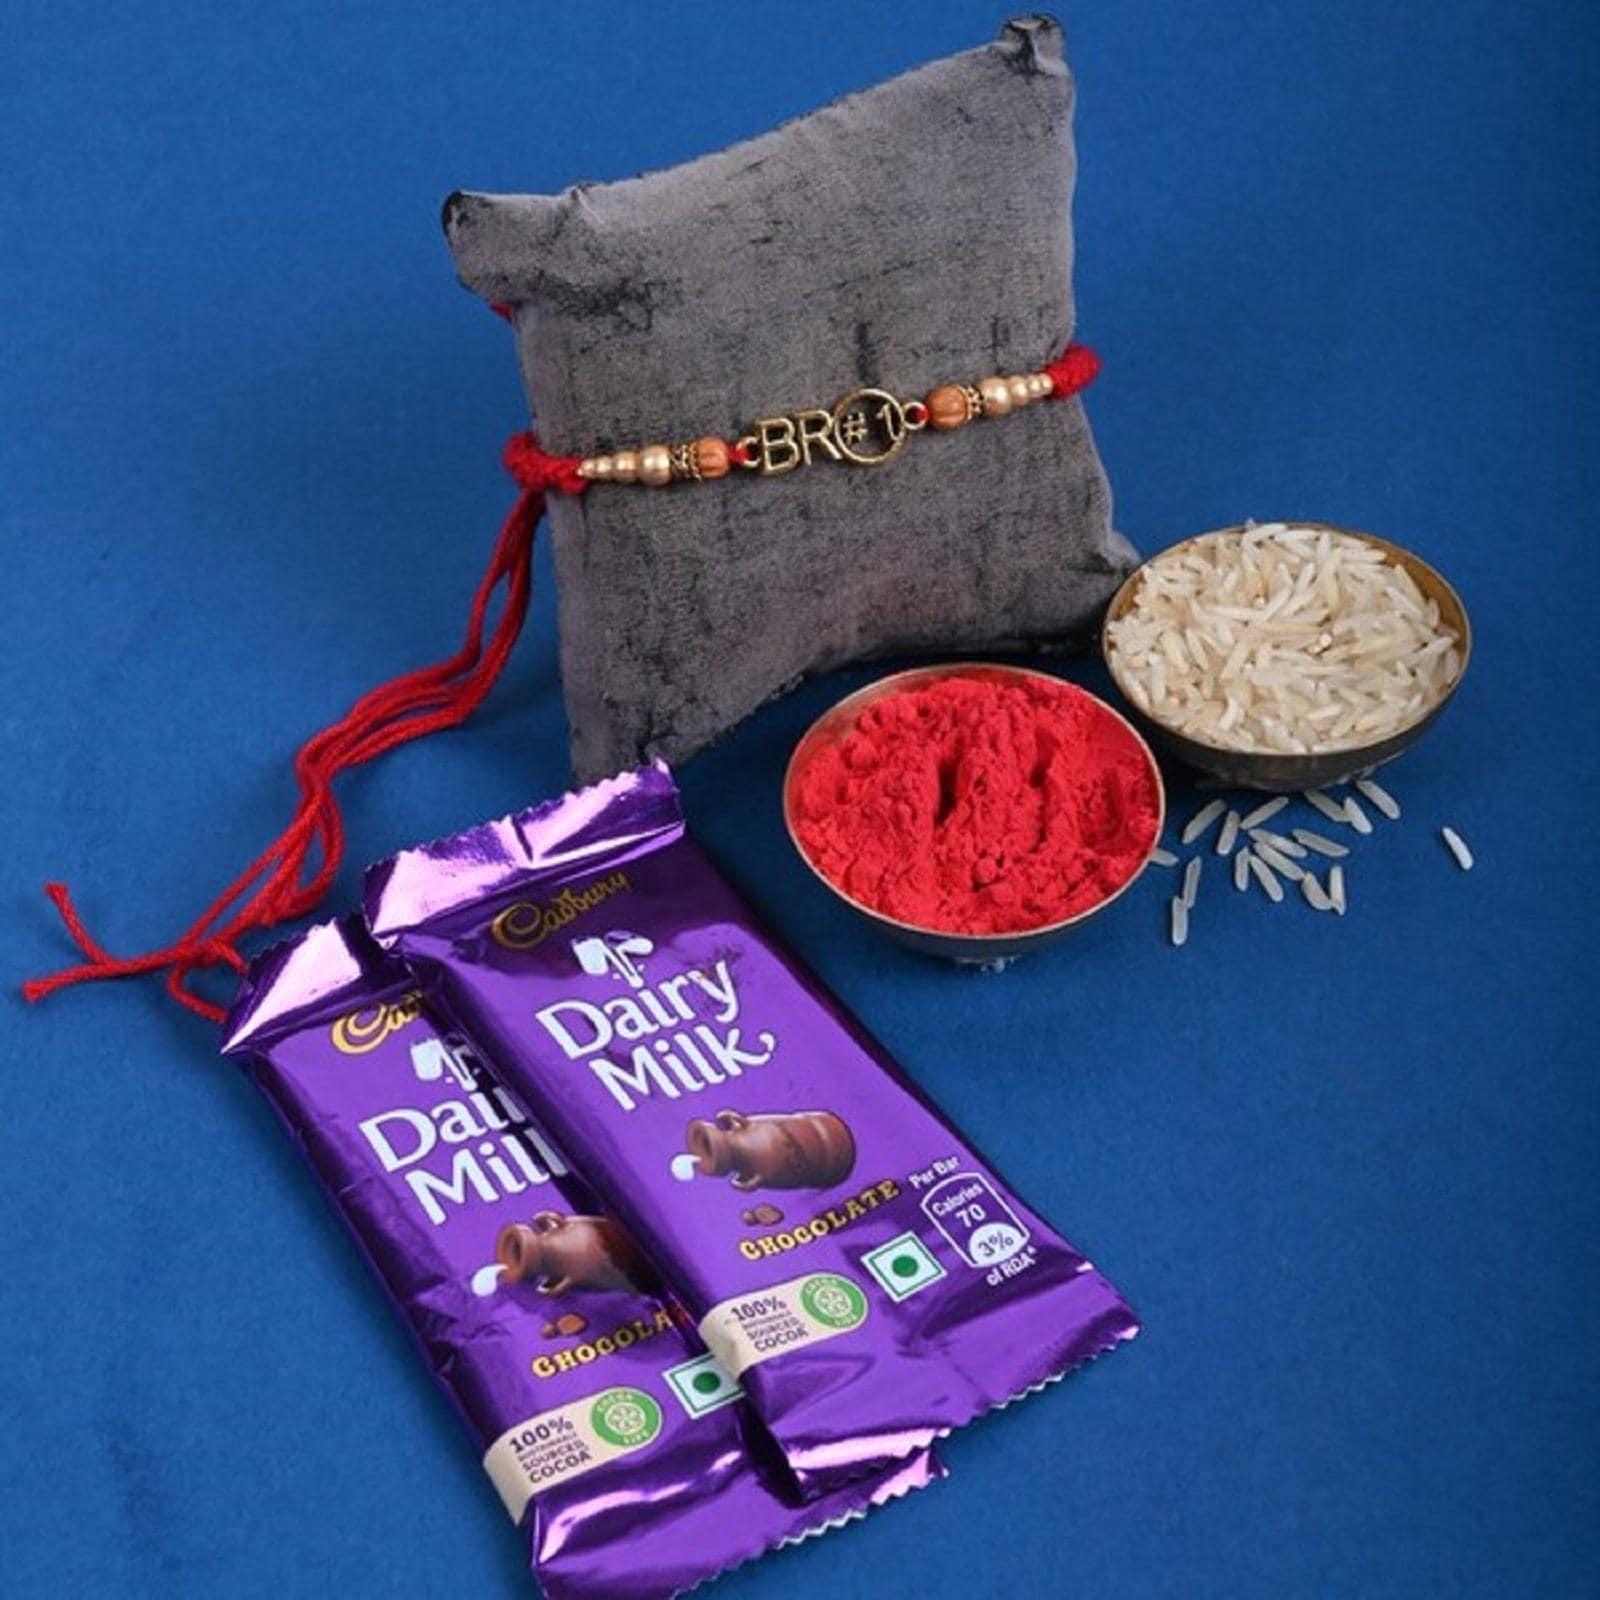
Designer Rudraksh Rakhi with two Cadbury Chocolate Pack Of 1
Type: Rakhis
Brand: FNPCRAFT
Price: Rs. 300
 Includes Rakhi, Roli Chawal two Cadbury Chocolate ,  Designs may vary and will be sent as per availability .Images are for Representation purpose only.We began with a vision to provide quality and trendy fashion jewellery and Rakhi products to consumers at competitive prices. We exist to Craft High Quality and appealing Ethnic Jewellery and Rakhi. 100% Genuine Quality Product.Specially designed handcrafted traditional designer rakhi.Designer rakhi - a touch of modernity into the traditional and sacred thread of rakhi. The rakhi thread is introduced for the celebration of the festival of rakhi that is also known as ‘raksha bandhan’. It is the sacred thread that every sister ties on the wrist of their brother, while praying to god for their well being.Rakhi is the festival of expressing the feelings of love. Thus what can be better than expressing it your loving brother by bringing a designer rakhi for him this year. In our range of designer rakhi, there is a vast choice for selecting the best one for your brother.Roli Chawal The two most important ingredient of rakhi pooja thali is Roli and Chawal. Both are used for applying the auspicious tikka on brother's forehead while performing the rituals of Raksha Bandhan.Superior Quality & Skin Friendly: High Quality as per International Standards that makes it very skin friendly. It has been made from toxic free materials Anti-Allergic and Safe for Skin. It can be worn over long time periods without any complains of ach and swelling. Made from Premium Quality Material this product assures to remain in its Original Glory even after years of usage.